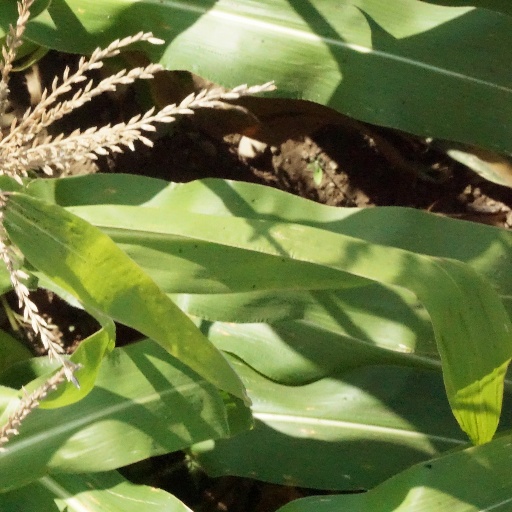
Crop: maize; corn